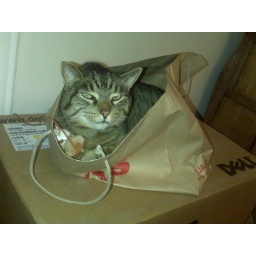
Drugged out crazy cat in bag